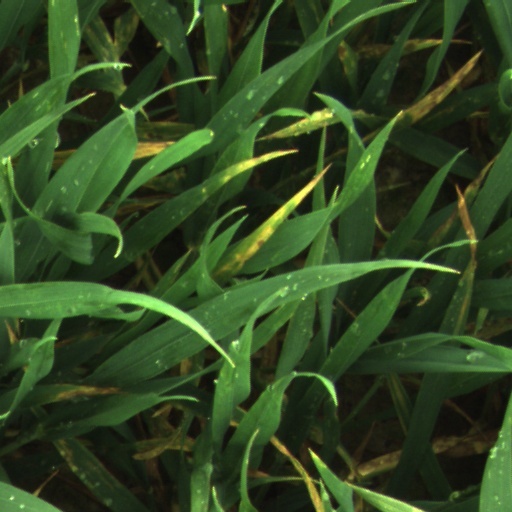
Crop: wheat